Andrew P. Frizzell House and Farm Complex

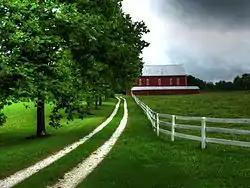

The Andrew P. Frizzell House and Farm Complex is a historic home and farm complex located at Westminster, Carroll County, Maryland, United States.